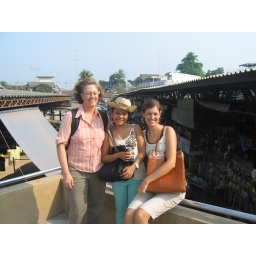
Mom, Ning, and me on the bridge over the market